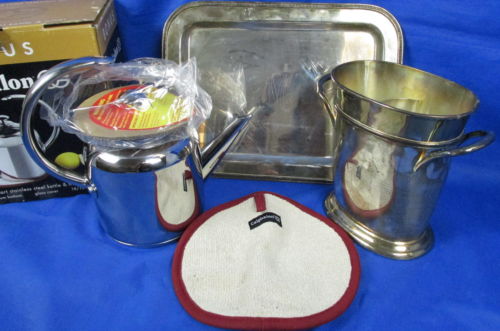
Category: kettle